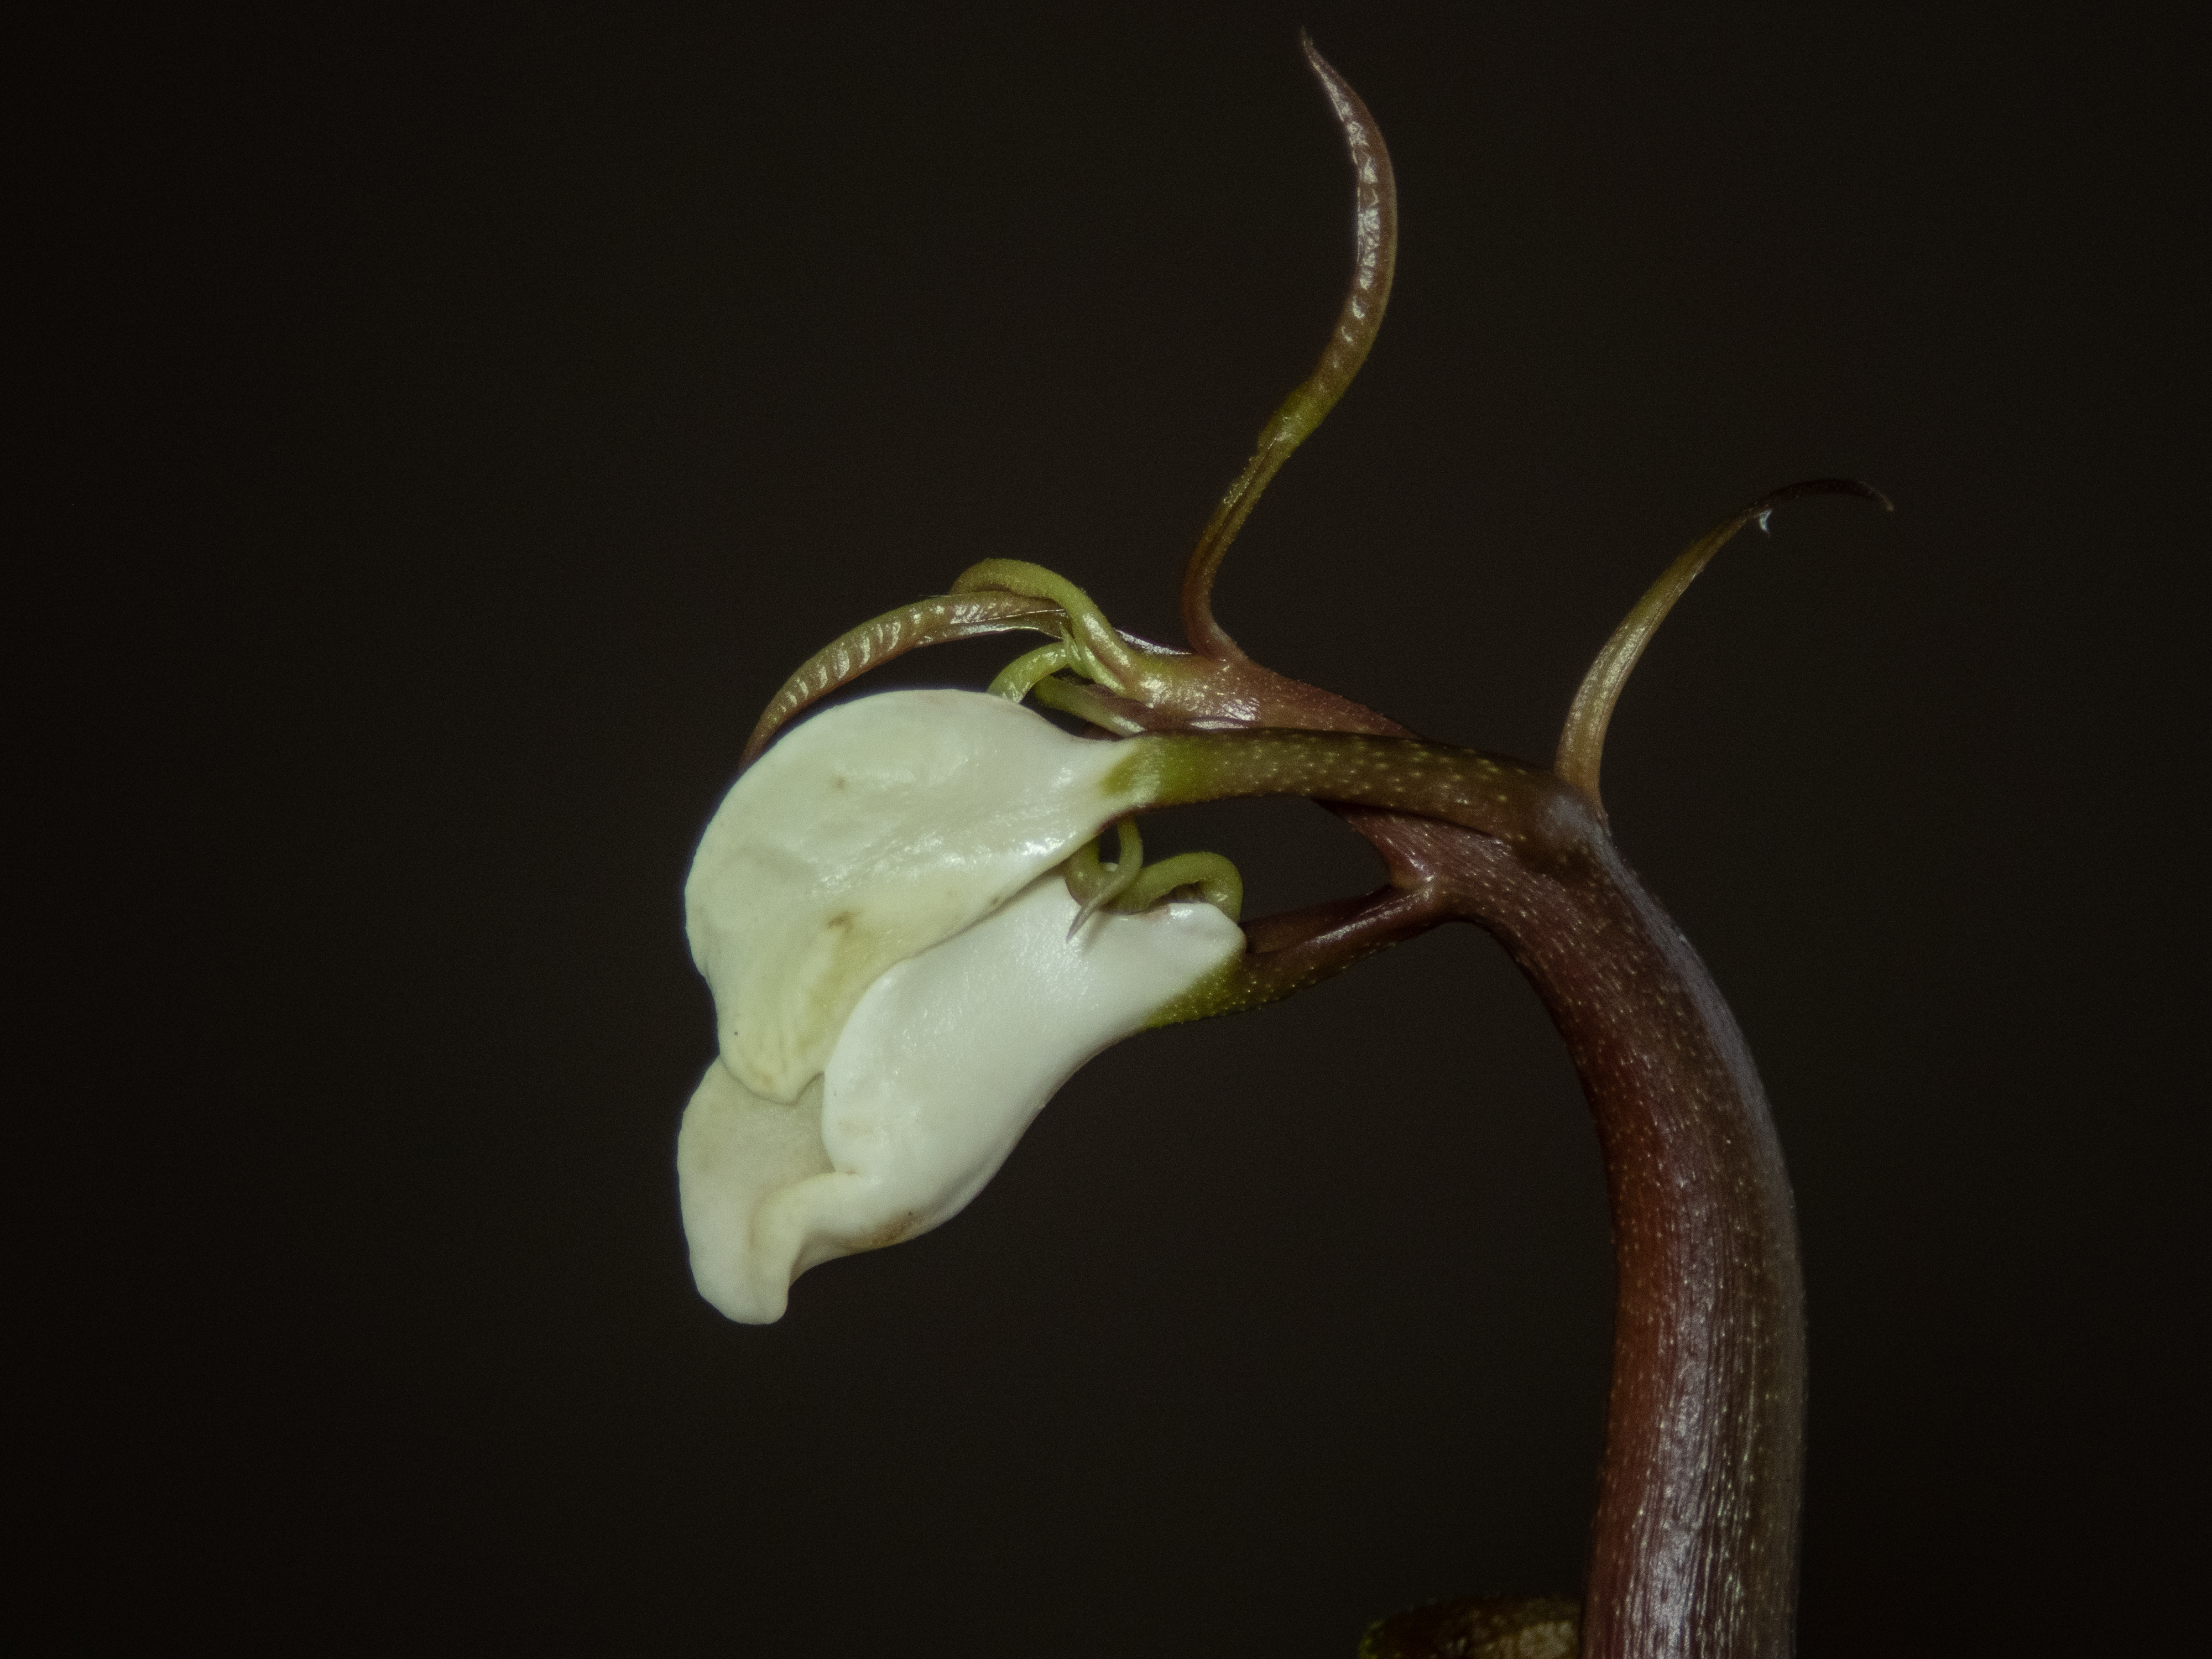
mango, growing, mango tree, germination, flower, plant, orchid, nepenthes, horn, moth orchid, still life photography